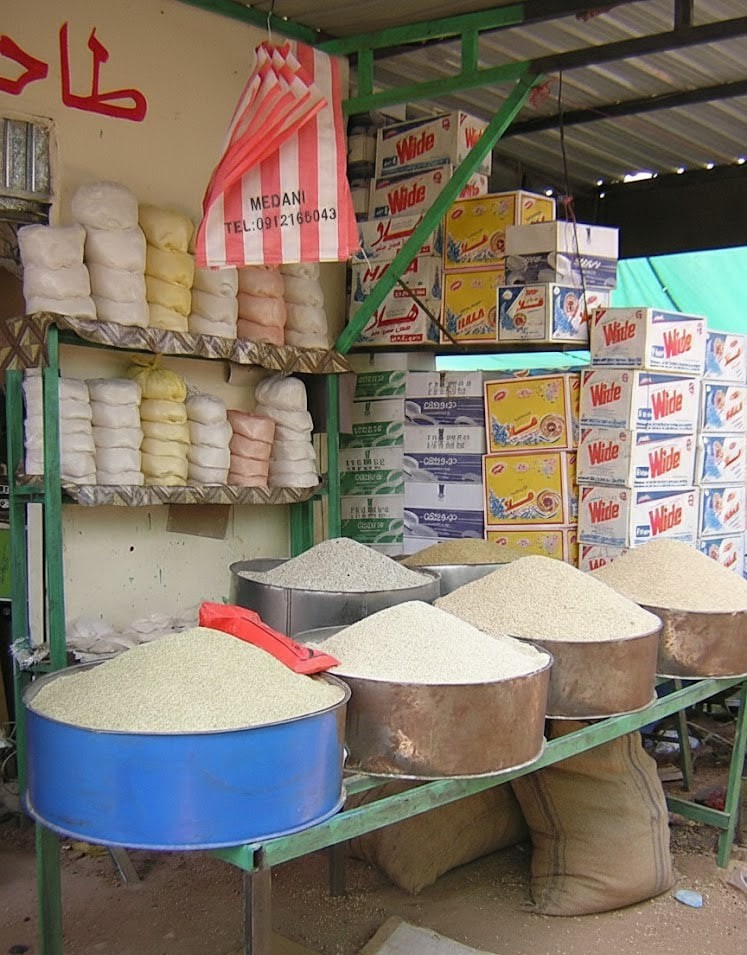
الوصف بالفصحى: أصناف متنوعة من الدقيق موضوعة في أوعية معدنية كبيرة، وخلفها صناديق من الصابون والشعيرية والمعكرونة
الوصف بالعامية السودانية: انواع مختلفة من الدقيق مختوتين في علب حديد كبيرة ووراهم كراتين بتاعت صابون وشعيرية ومكرونة
التصنيف: Marketplaces